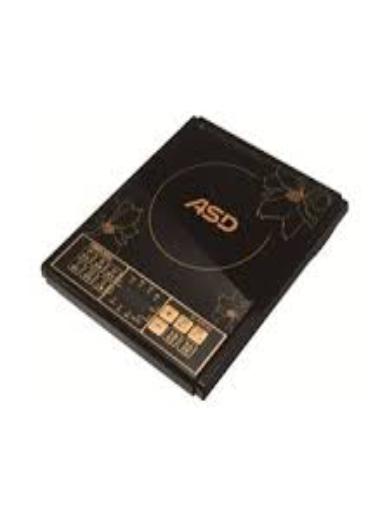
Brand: asd
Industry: Necessities